Elroy Guckert

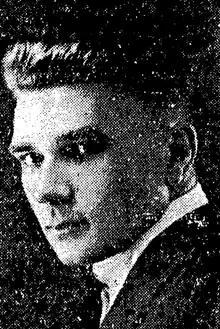

Elroy Simon "Guck" Guckert (May 17, 1900 – September 3, 1940) was an American football, basketball, and baseball coach, college athletics administrator, and professor. He served as the head football coach at Hillsdale College in Hillsdale, Michigan from 1925 to 1926, compiling a record of 8–6–2. He was head basketball coach at Hillsdale for the 1925–26 season, tallying a mark of 5–9. Guckert was also Hilldale's athletic director and a professor of economics before leaving the school in February 1927 to attend Columbia University.